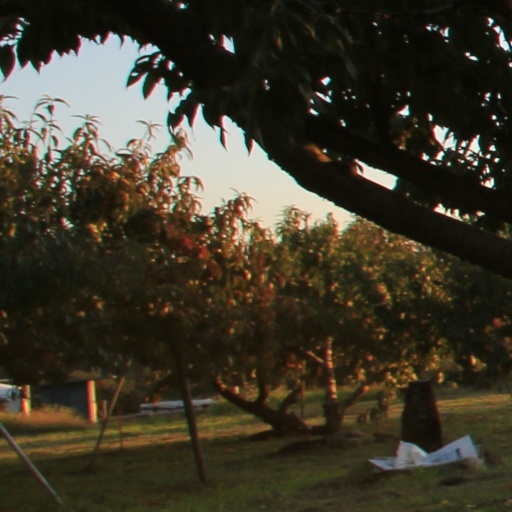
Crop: grape